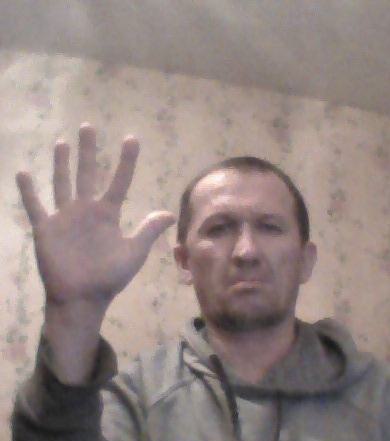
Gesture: palm